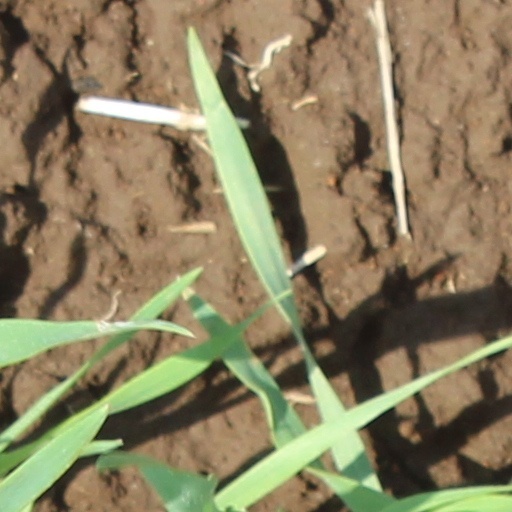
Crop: wheat